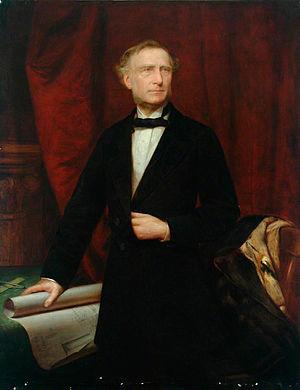
Francis Trevithick, né en 1812 à Camborne, mort le 27 octobre 1877 à Penzance, est un des quatre fils de Richard Trevithick. Il est nommé super-intendant du Grand Junction Railway qui deviendra le London and North Western Railway.